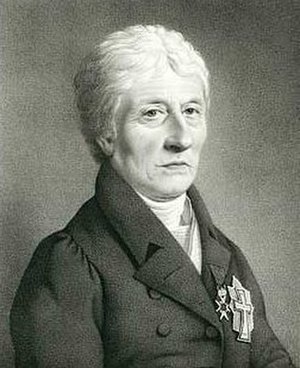
Constantin Brun
Constantin Brun malet af Mosnier
Johan Christian Constantin Brun var en dansk storkøbmand, handelsmand og gehejmekonferensråd.